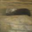
Label: otter